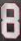
Number: 8